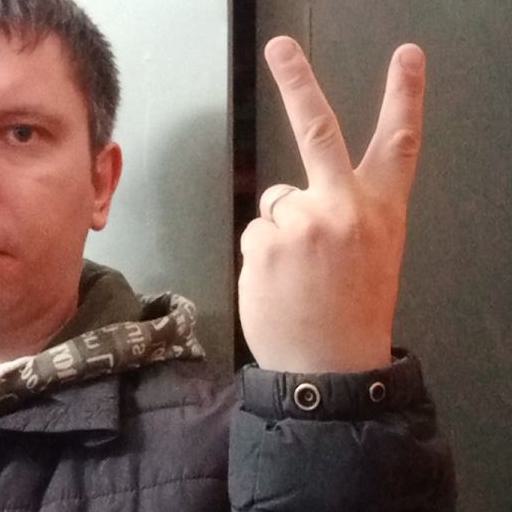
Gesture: peace_inverted